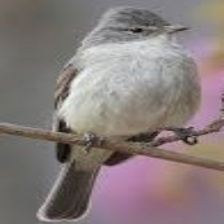
Species: NORTHERN BEARDLESS TYRANNULET
Scientific name: CAMPTOSTOMA IMBERBE